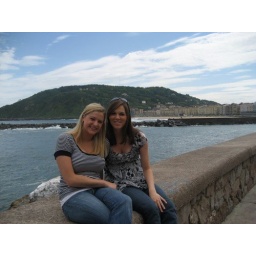
The ten minutes of blue sky that we had in San Sebastian